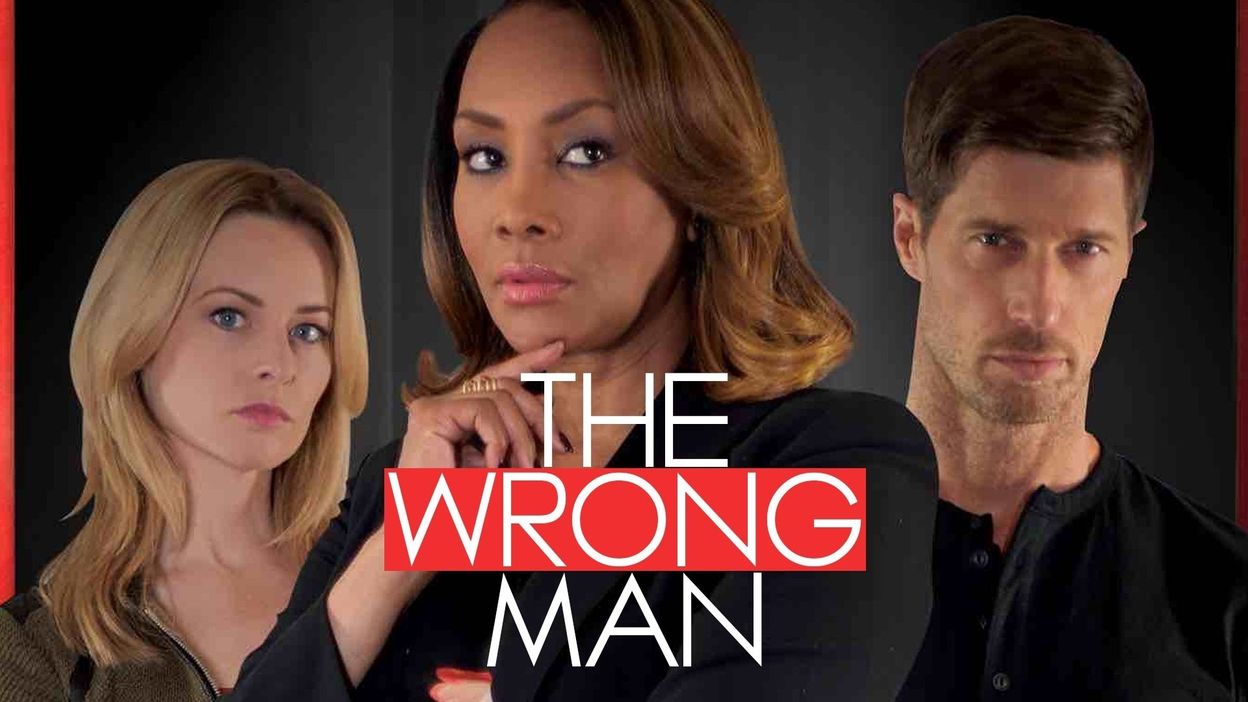
Gender: women